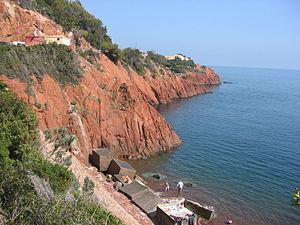
Une calanque est une formation géologique particulière se présentant sous forme d'un vallon étroit et profond à bords escarpés, en partie submergé par la mer. On les trouve sous cette forme autour de la Méditerranée, et sous ce nom dans le Sud-Est de la France.